150 North Riverside

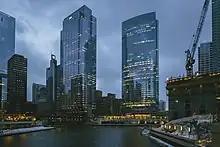
Skyline of Chicago at night, 150 North Riverside visible center-left

The west side of the building features a lobby with a glass wall that is nearly tall at its peak. The architect's intention is to connect the interior and exterior visually.